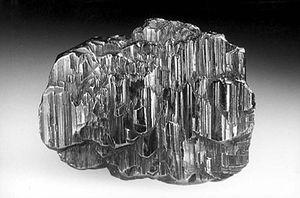
L'andorite IV est une espèce minérale appartenant au groupe des sulfosels, de formule Pb₁₈Ag₁₅Sb₄₇S₉₆ avec des traces de Bi, Cu.